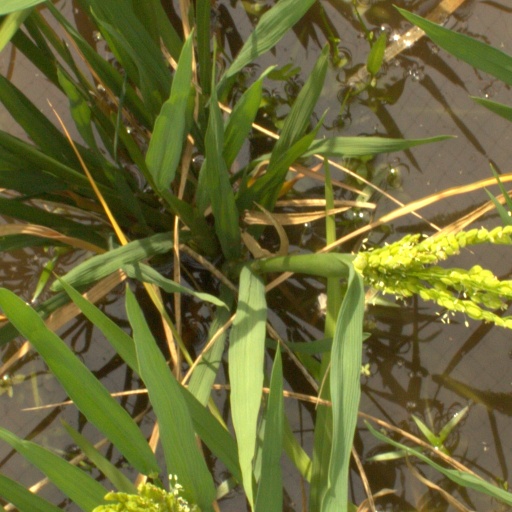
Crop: rice